Laura Mersini-Houghton

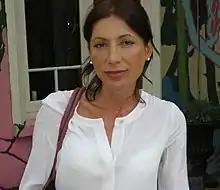
Mersini-Houghton in 2016

Laura Mersini-Houghton ("née" Mersini) is an Albanian-American cosmologist and theoretical physicist, and professor at the University of North Carolina at Chapel Hill. She is a proponent of the multiverse hypothesis and the author of a theory for the origin of the universe that holds that our universe is one of many selected by quantum gravitational dynamics of matter and energy. Predictions of her theory have been successfully tested by astrophysical data.. She argues that anomalies in the current structure of the universe are best explained as the gravitational tug exerted by other universes.